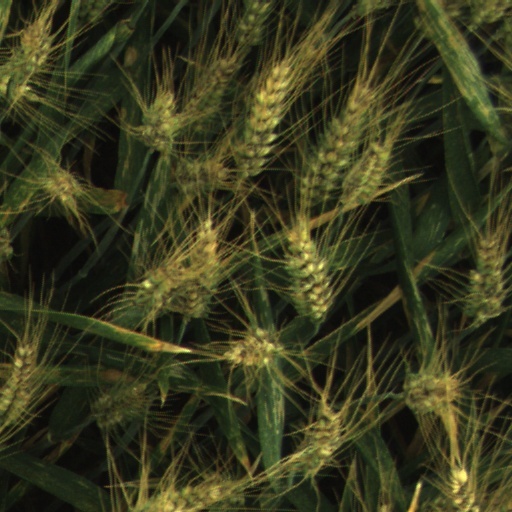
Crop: wheat